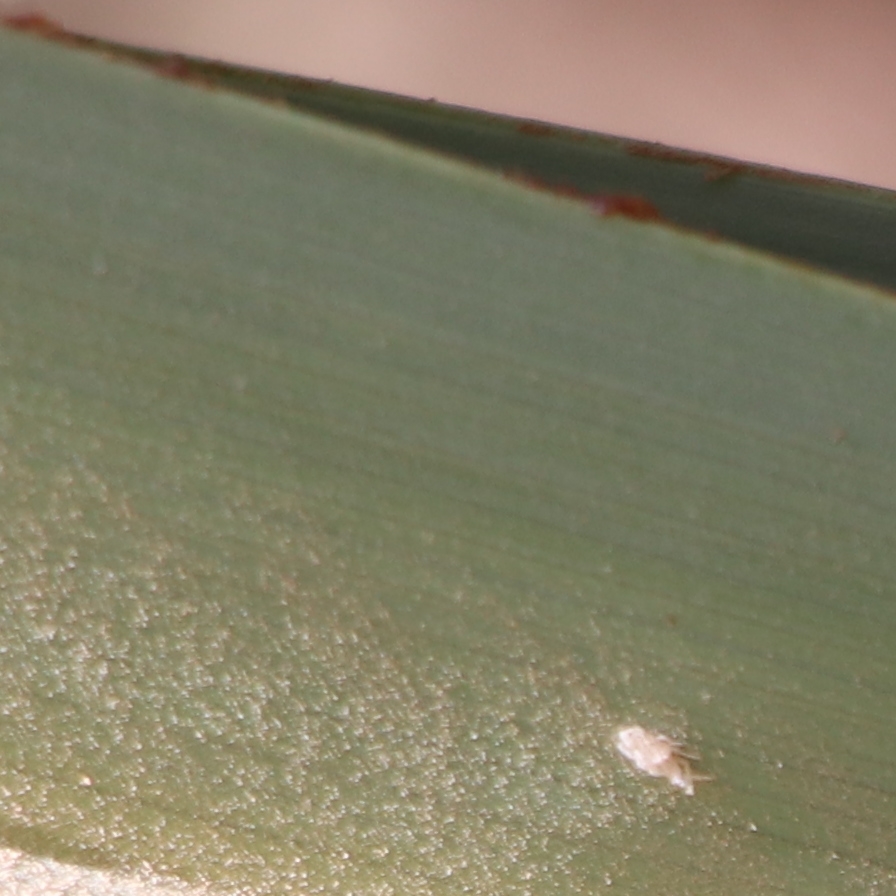
Label: Bug